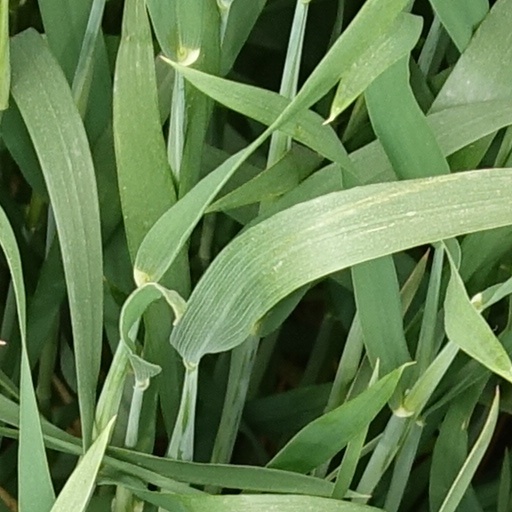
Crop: wheat